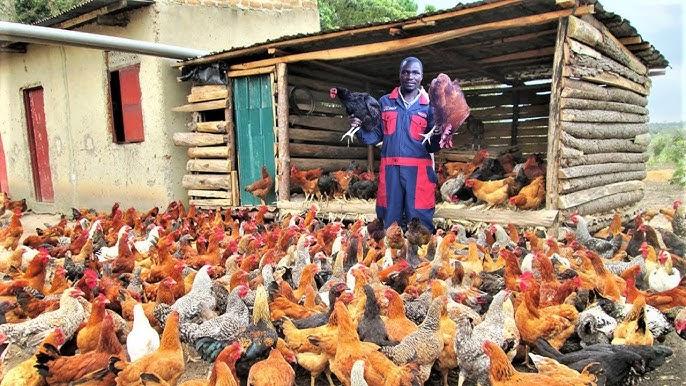
Mwanaume anaefuga kuku wa kienyeji amewafungulia na kuwatoa nje ya banda ambalo amelitengeneza kutumia matawi ya miti, lililo dogo na kuwafanya wa banane hivyo kukosa hewa ya kutosha.